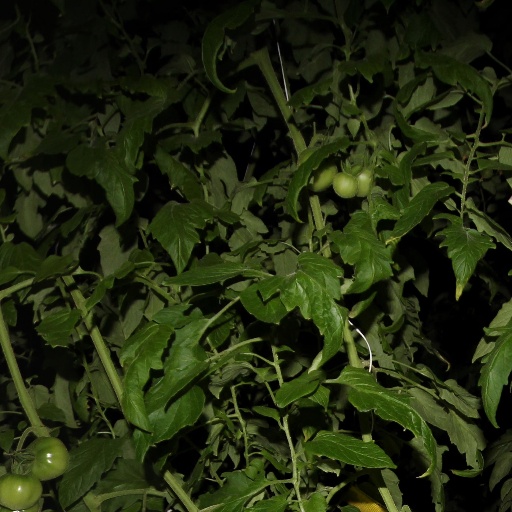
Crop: tomato